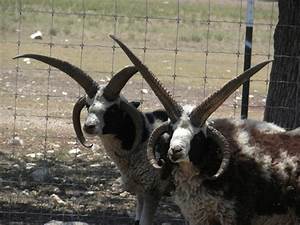
Label: sheep